Golden-shouldered parrot

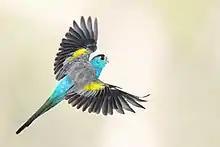
Male in flight

The golden-shouldered parrot is 23–28 cm long and weighs 54–56 g. The adult male is mainly blue and has a characteristic yellow over the shoulder area. It has a black cap and pale yellow frontal band. It has an extended dark salmon pink lower belly, thighs and undertail-coverts. It has a grey-brown lower back.